Frederick Ebersold

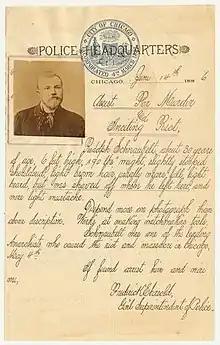
Arrest warrant issued by Ebersold for Rudolph Schnaubelt, who was a suspect for the bombing at the Haymarket Affair

Ebersold died January 21, 1900, in Chicago. He was buried at Rosehill Cemetery.